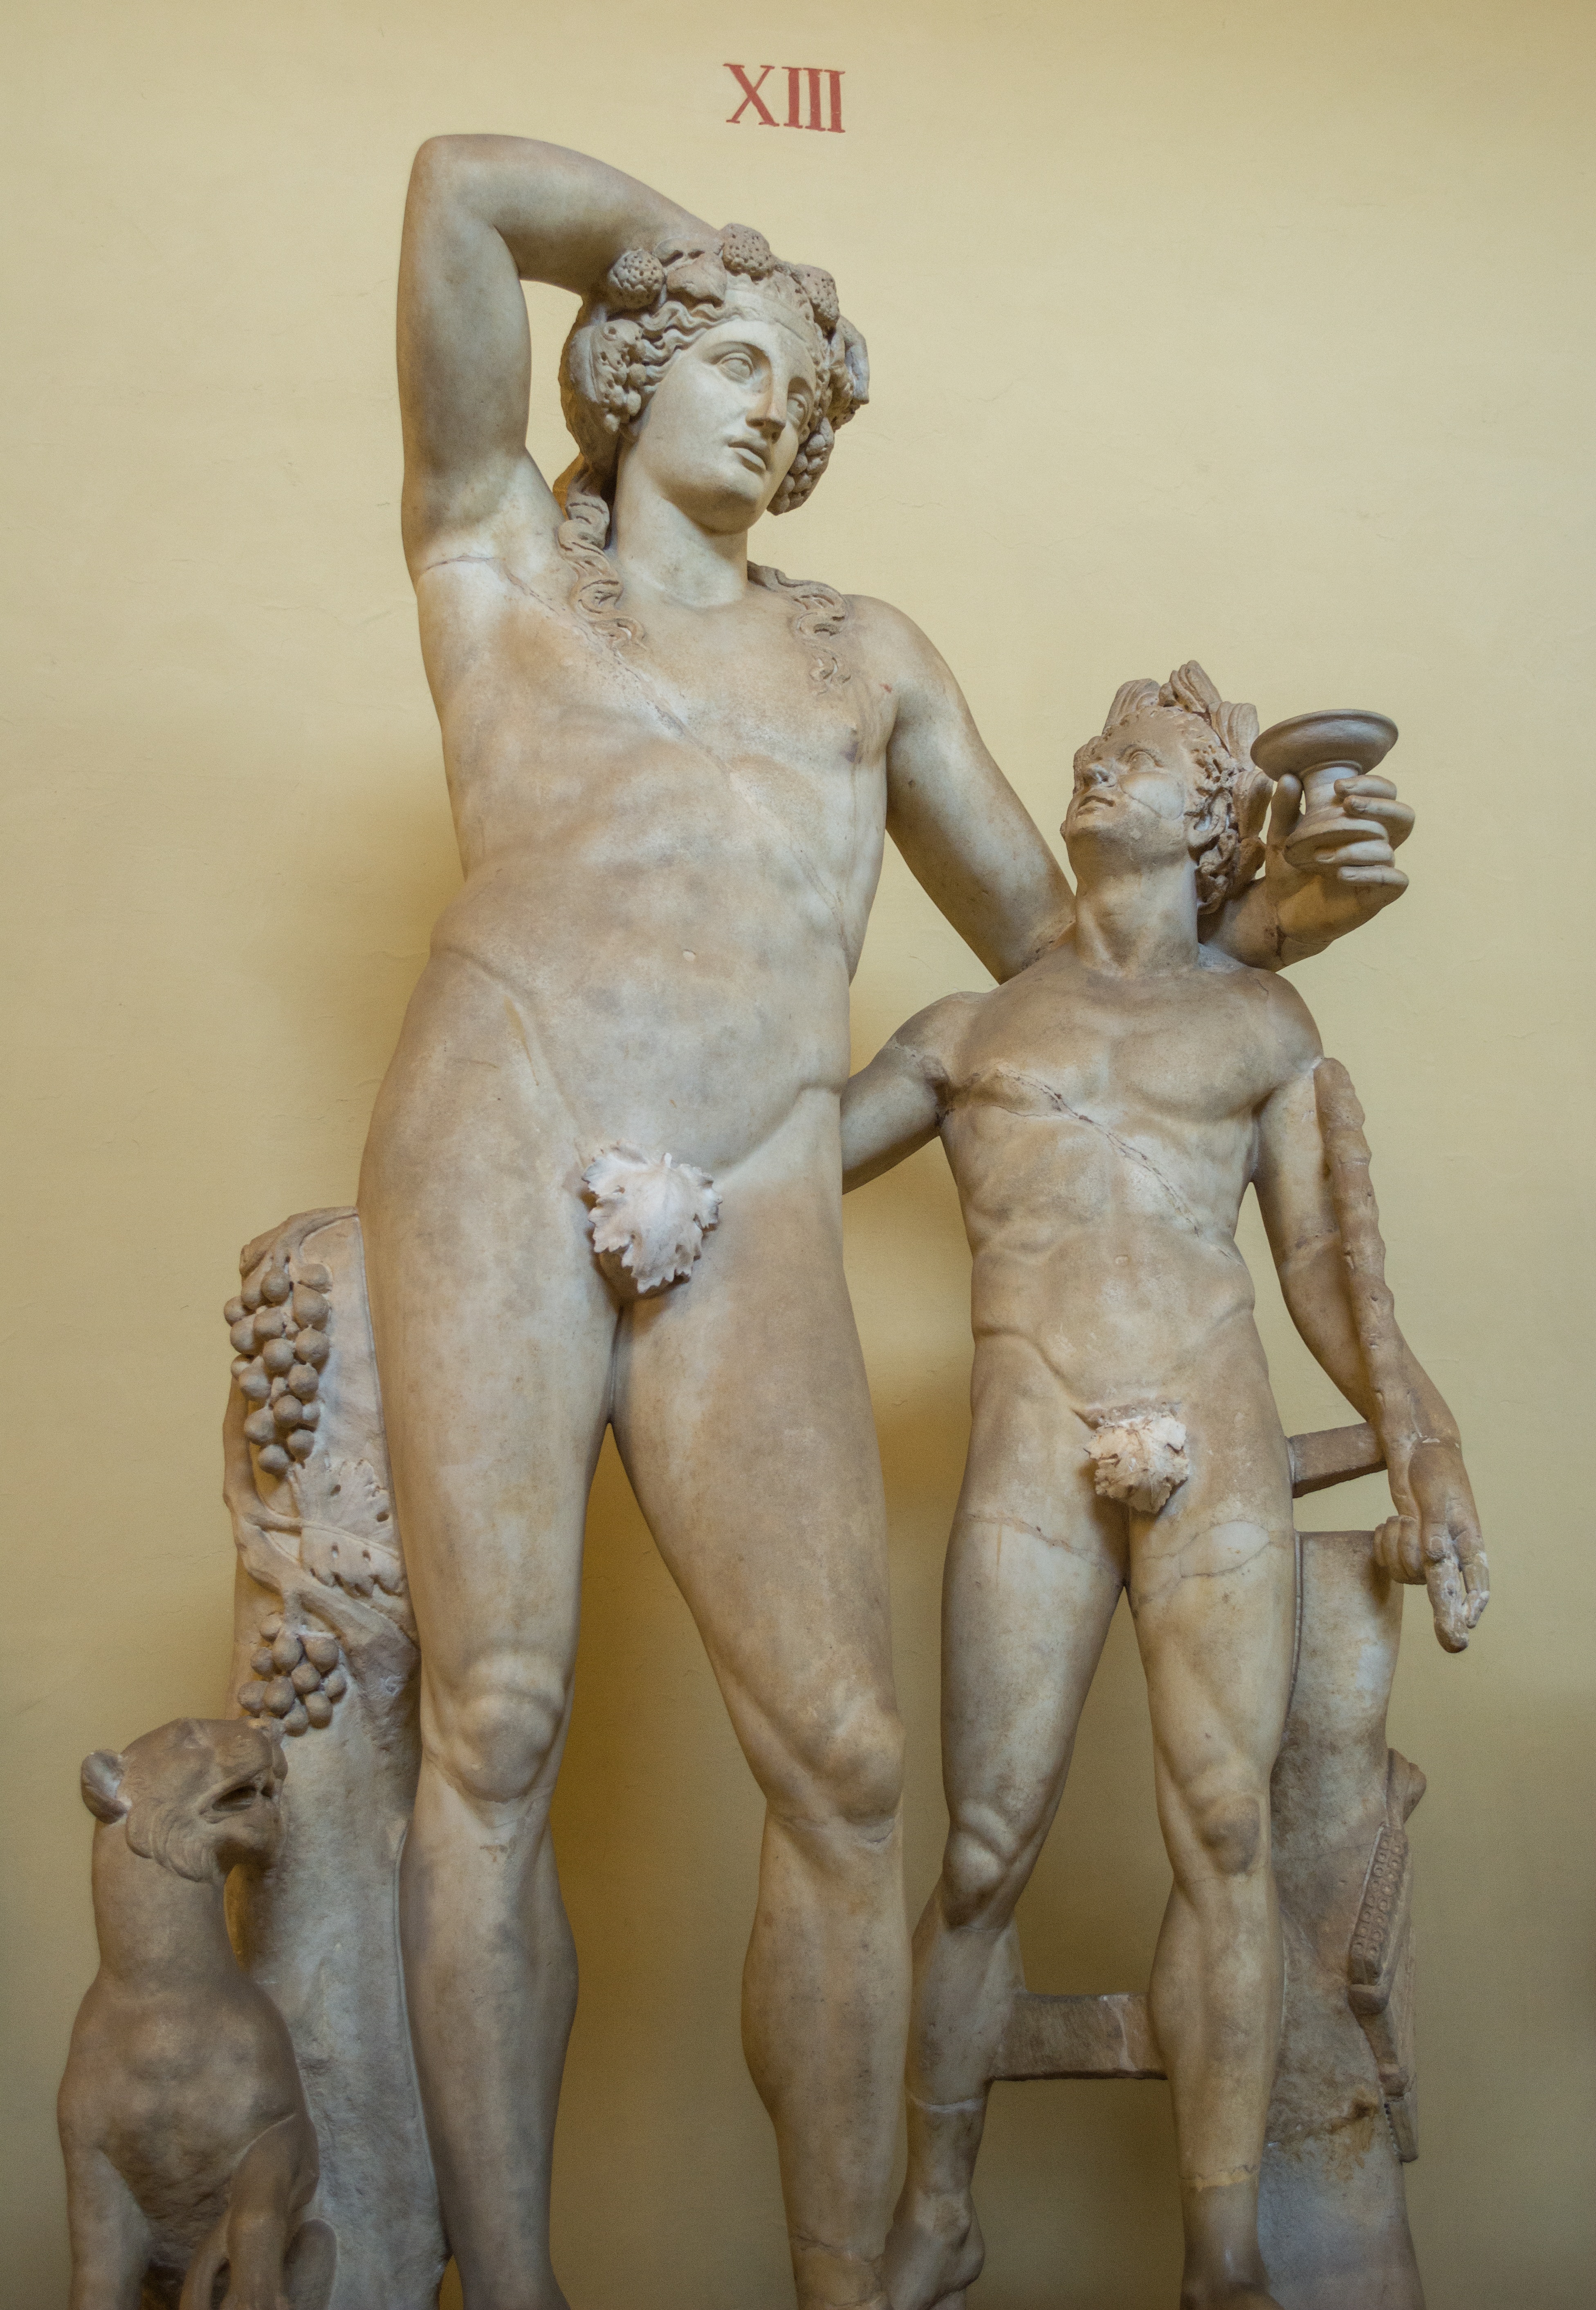
monument, statue, museum, italy, sculpture, art, rome, figurine, bronze, carving, relief, mythology, stone carving, the vatican, bronze sculpture, ancient history, art model, classical sculpture